Peki'in Synagogue

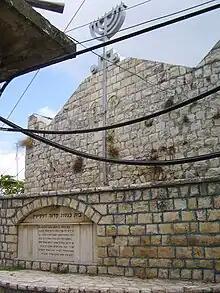
Exterior, with the temple menorah and a plaque commemorating renovations in 1955–1956

The current structure dates from 1873, according to a commemorative plaque. This structure replaced an earlier one destroyed by an earthquake roughly three decades prior. Funding for the construction, attested to on a plaque commemorating the donation, was given by Rabbi Rafael Halevy from Beirut, possibly allowing for its completion in Nissan 30 of the year Tarlag (according to the Hebrew calendar), equivalent to April 27, 1873. It was a tall, white bricked, domed building against a blue sky.